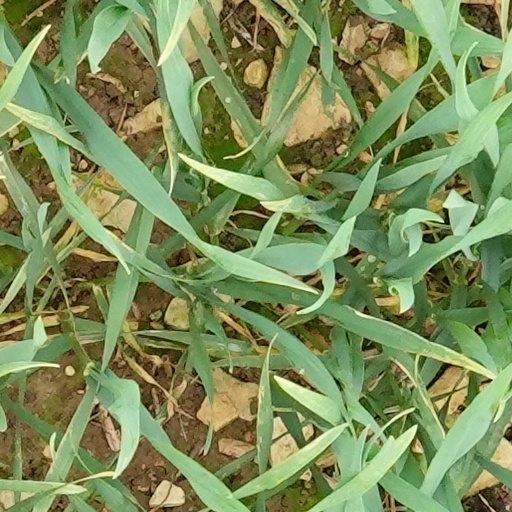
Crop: wheat